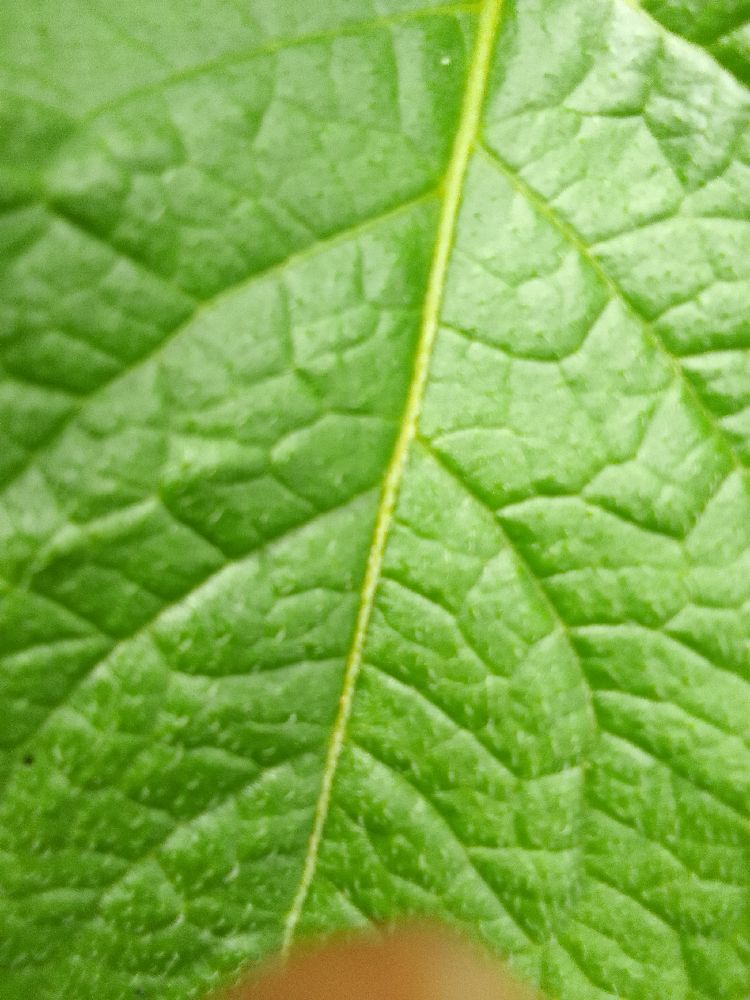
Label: Healthy